Patrick McEleney

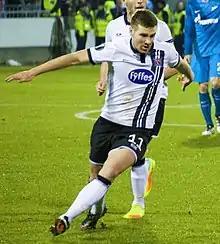
McEleney in action against Zenit Saint Petersburg in the 2016–17 Europa League.

Despite interest from Peterborough United, Brentford and St. Patrick's Athletic, McEleney signed a two-year deal with Dundalk in December 2015, linking up again with his former boss Stephen Kenny. He was primarily signed as a replacement for the departed Richie Towell who moved to Brighton and Hove Albion. Due to the fact that McEleney was under the age of 24 at the time, Dundalk had to pay a fee of €28,000 to Derry in compensation, a fee equal to one year of the player's gross salary. McEleney marked his home debut with a goal during a 3–0 defeat of Finn Harps. He picked up a groin injury after just his fourth game for the club and a hamstring injury sustained during his comeback put him out for longer, with McEleney noting that it took him until the mid-season break to gain full fitness. Following this, McEleney appeared in all six of Dundalk's UEFA Champions League qualifying ties, playing a particularly crucial role in the 3–0 defeat of BATE Borisov in the third qualifying round second leg after coming off the bench for the injured Ronan Finn and helping Dundalk qualify for the Europa League group stage. In the 2020 Europa League third qualifying round, he scored in the penalty shoot-out against Sheriff Tiraspol helping Dundalk qualify for the 2020–21 UEFA Europa League group stage. In the 2021-22 Europa Conference League 3rd round Qualifiers, He scored 2 goals to draw the game against Vitesse Arnhem.